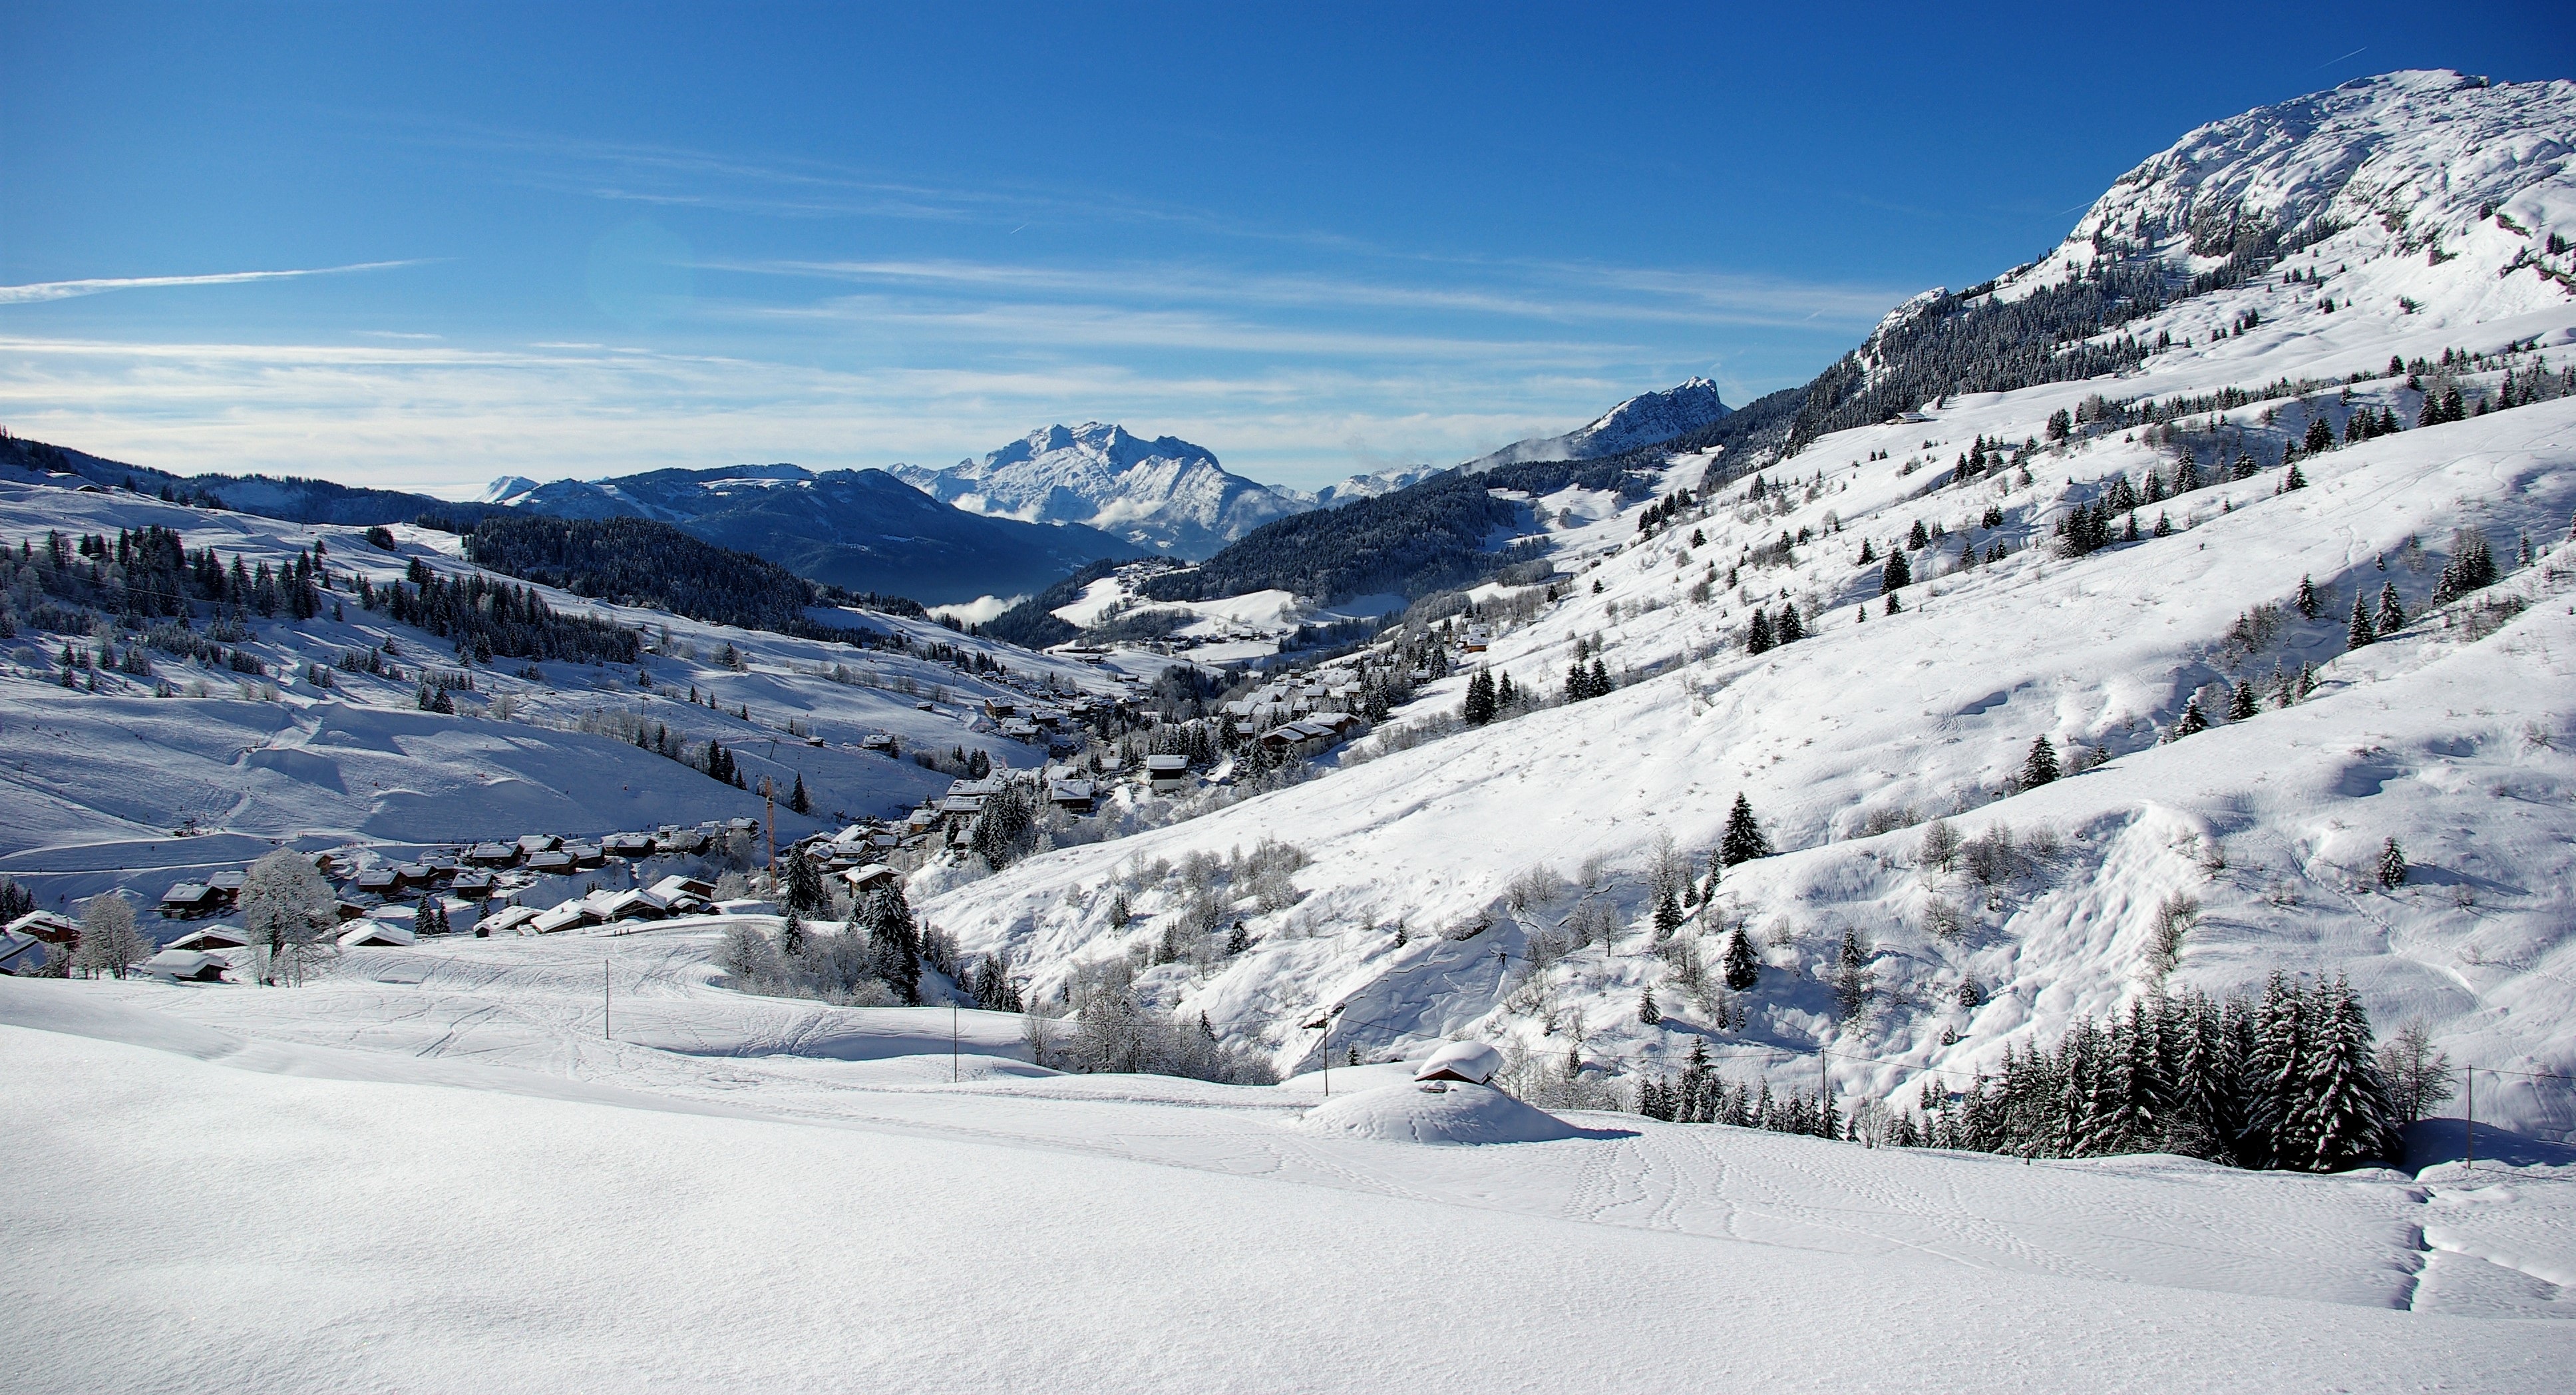
landscape, nature, mountain, snow, cold, winter, white, mountain range, weather, skiing, season, ridge, sports equipment, winter sport, resort, alps, ski, footwear, winters, piste, ski touring, mountain pass, nordic skiing, ski mountaineering, ski equipment, mountainous landforms, geological phenomenon